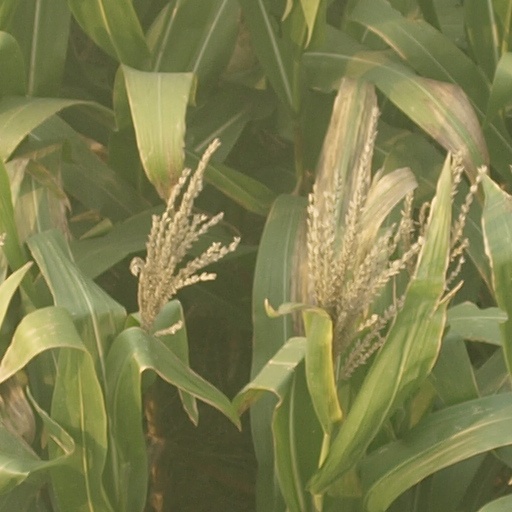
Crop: maize; corn